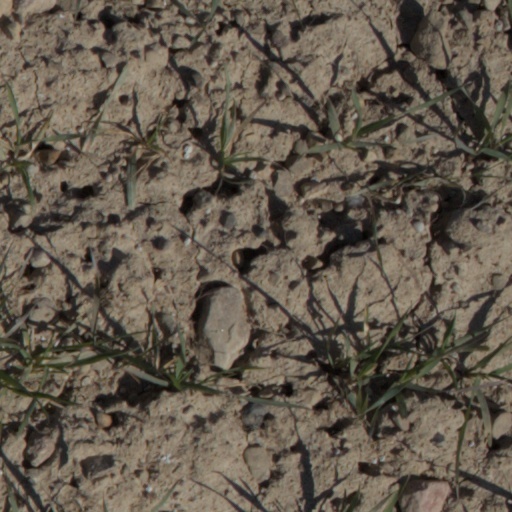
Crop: wheat